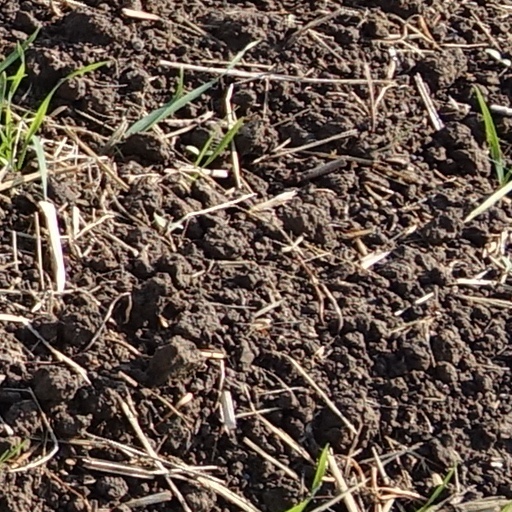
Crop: wheat